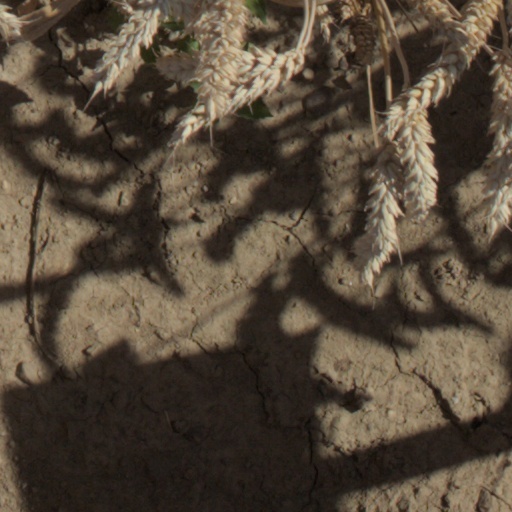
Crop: wheat